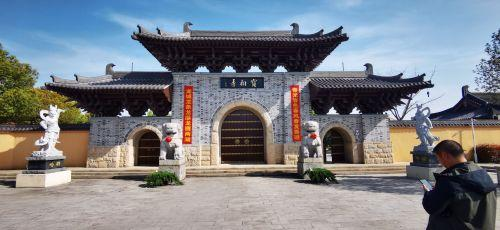
地标名称：前黄镇大成村宝相寺
所在城市：常州市·武进区